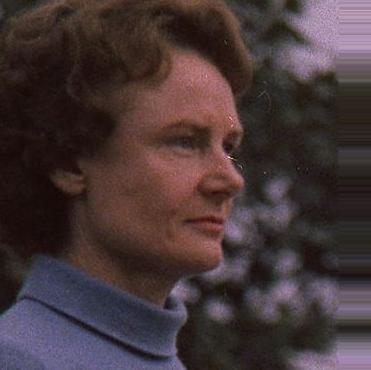
Age: 49